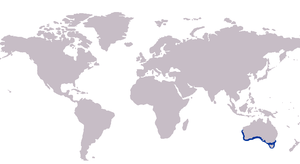
Acanthopagrus butcheri est un poisson estuarien de la famille des Sparidae. C'est un poisson parfois confondu avec Acanthopagrus australis mais qui s'en distingue par l'absence de jaune sur les nageoires ventrale et anale.